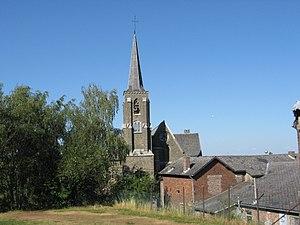
Eglise Saint-Hubert à Milmort
Milmort est une section de la ville belge de Herstal située en Région wallonne dans la province de Liège.
Le diocèse de Liège, dans la province de Liège en Belgique, compte 529 paroisses. Ces paroisses sont regroupées en unité pastorale, et certaines unités pastorales forment l'un des 17 doyennés.